Blade Runners (wrestling)

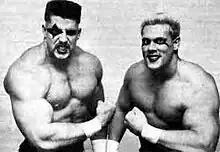

The Blade Runners were a professional wrestling tag team consisting of future superstars Steve Borden and Jim Hellwig which existed in 1985 and 1986. Their look was from the new wave music scene with black eye paint and spiked hair with a rattail (Borden's bleached blonde and Hellwig's dyed black). The two men would go on to individual success under the ring names of Sting and the Ultimate Warrior, respectively.